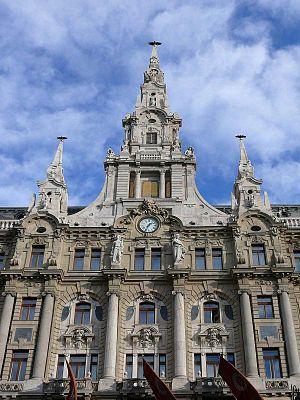
Le New York Palace est le bâtiment qui abrite l'hôtel Boscolo Budapest, précédemment New York Palace, ainsi que le café New York. Il est situé à Budapest sur le Grand Boulevard, dans le quartier Erzsébetváros.